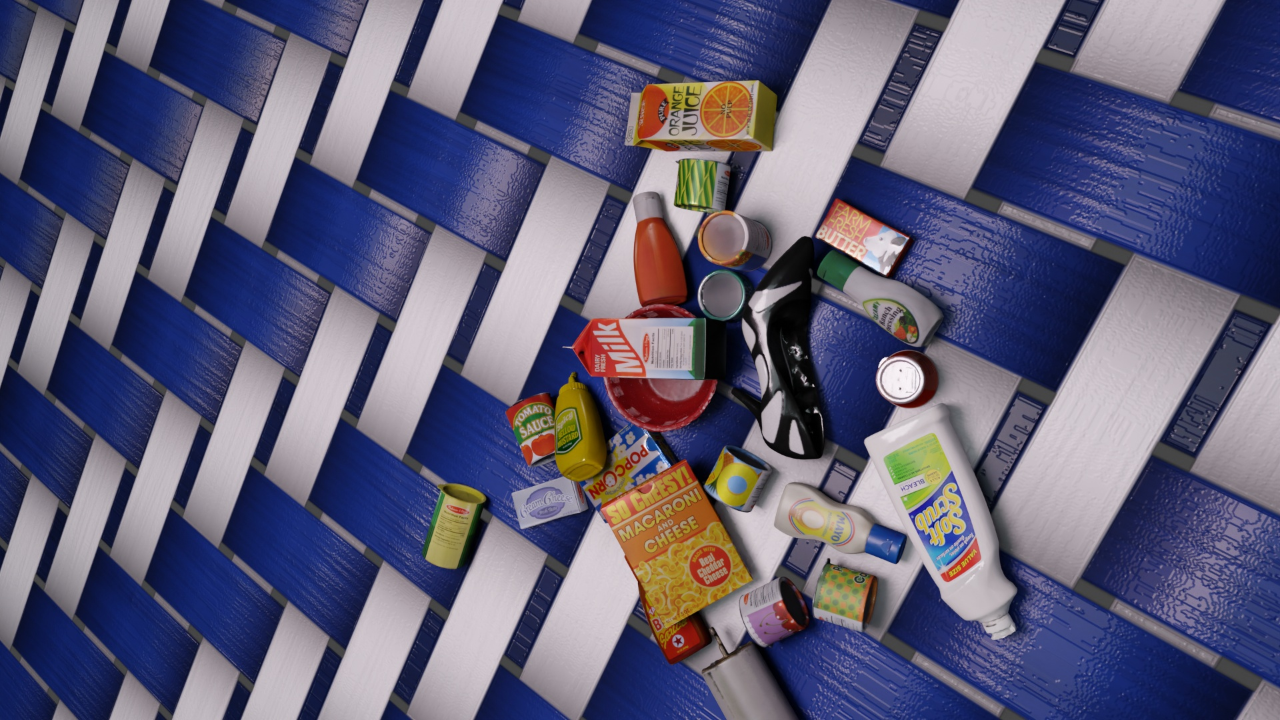
Question:
What are the five normalized (x, y) points between 0 and 1 in the image that outline the grasp plane for the cylindrical can of pitted cherries? Your answer should be as Grasp center: [], Left finger base: [], Right finger base: [], Left finger tip: [], Right finger tip: [].
Answer: Grasp center: [0.613281, 0.865278], Left finger base: [0.582031, 0.891667], Right finger base: [0.645312, 0.8375], Left finger tip: [0.590625, 0.877778], Right finger tip: [0.650781, 0.826389]